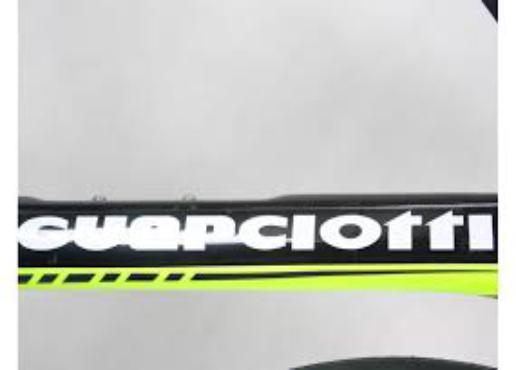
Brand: guerciotti
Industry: Transportation